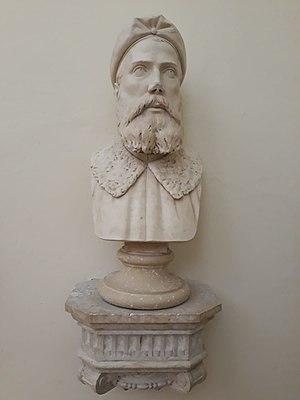
Paolo Morando, dit il Cavazzola, est un peintre italien de la haute Renaissance.